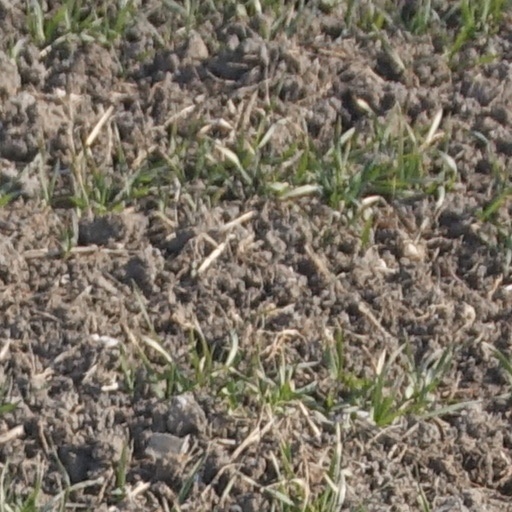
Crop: wheat